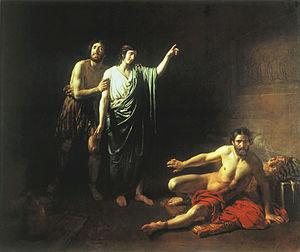
Alexandre Andreïevitch Ivanov, né le 28 juillet 1806 -16 juillet dans le calendrier julien- à Saint-Pétersbourg et mort le 15 juillet 1858 dans la même ville est un peintre russe néoclassique.